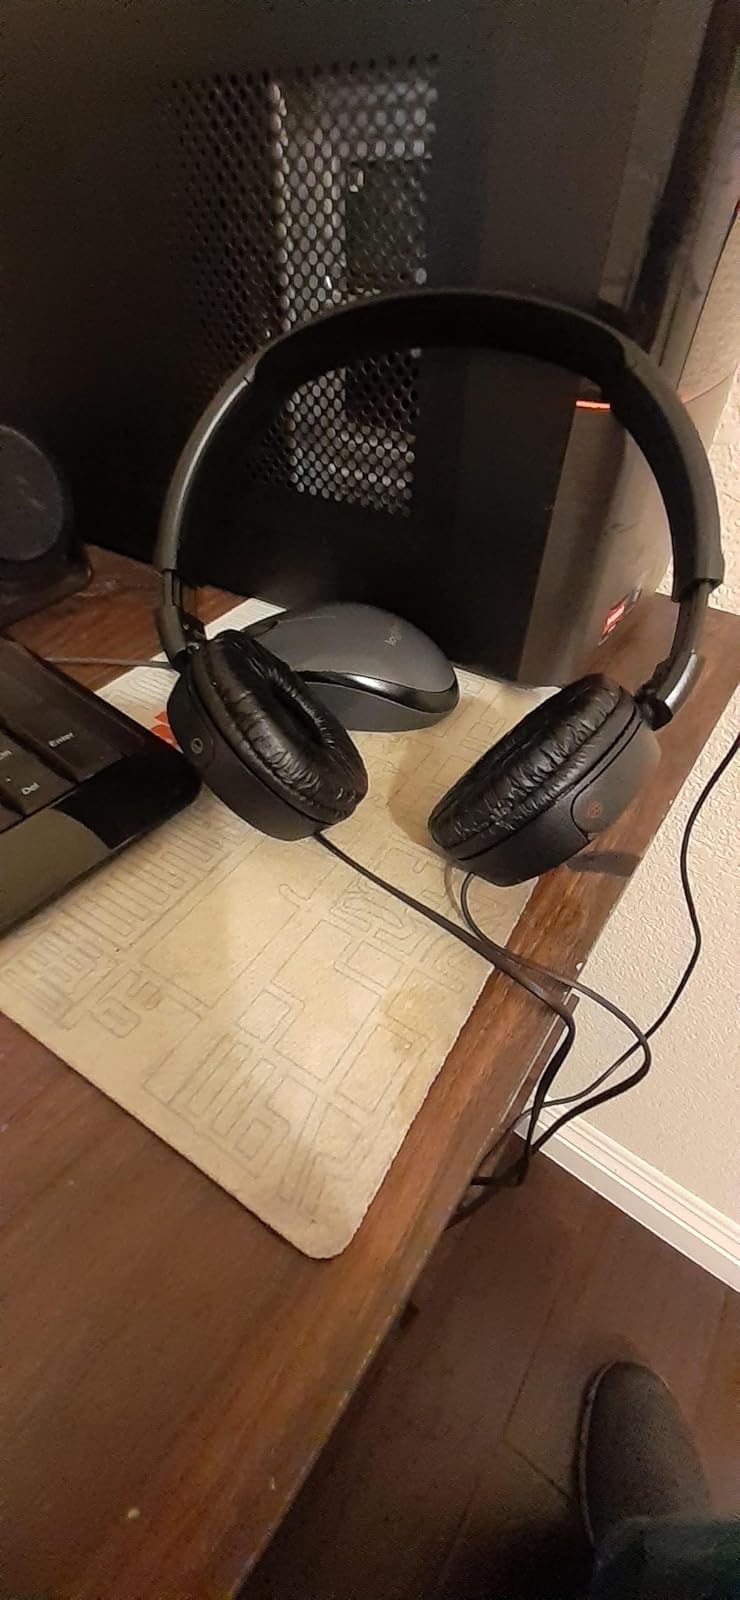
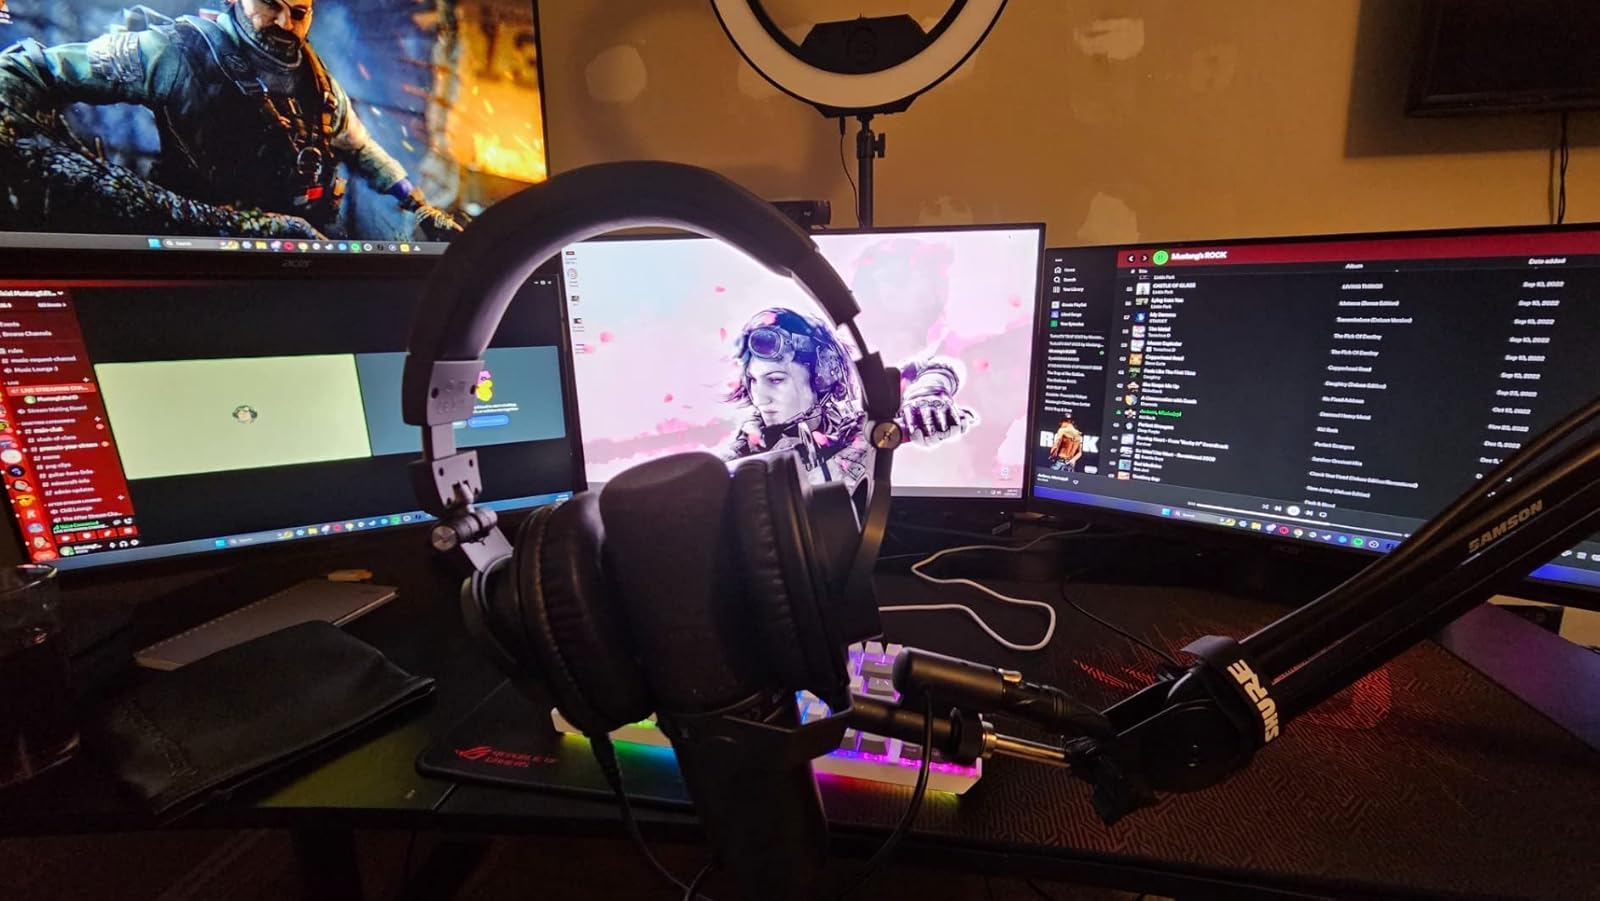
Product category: headphones
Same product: no